Jurassic City

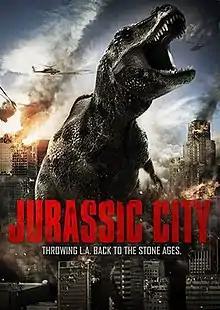
Official poster

Jurassic City is a 2015 American independent fantastic film written, edited, and directed by Sean Cain. The film, produced by Anthony Fankhauser, stars Ray Wise, Kevin Gage, Vernon Wells, Robert LaSardo, Dana Melanie, Sofia Mattsson, Kayla Carlyle, Monique Parent, and Jack Forcinito.